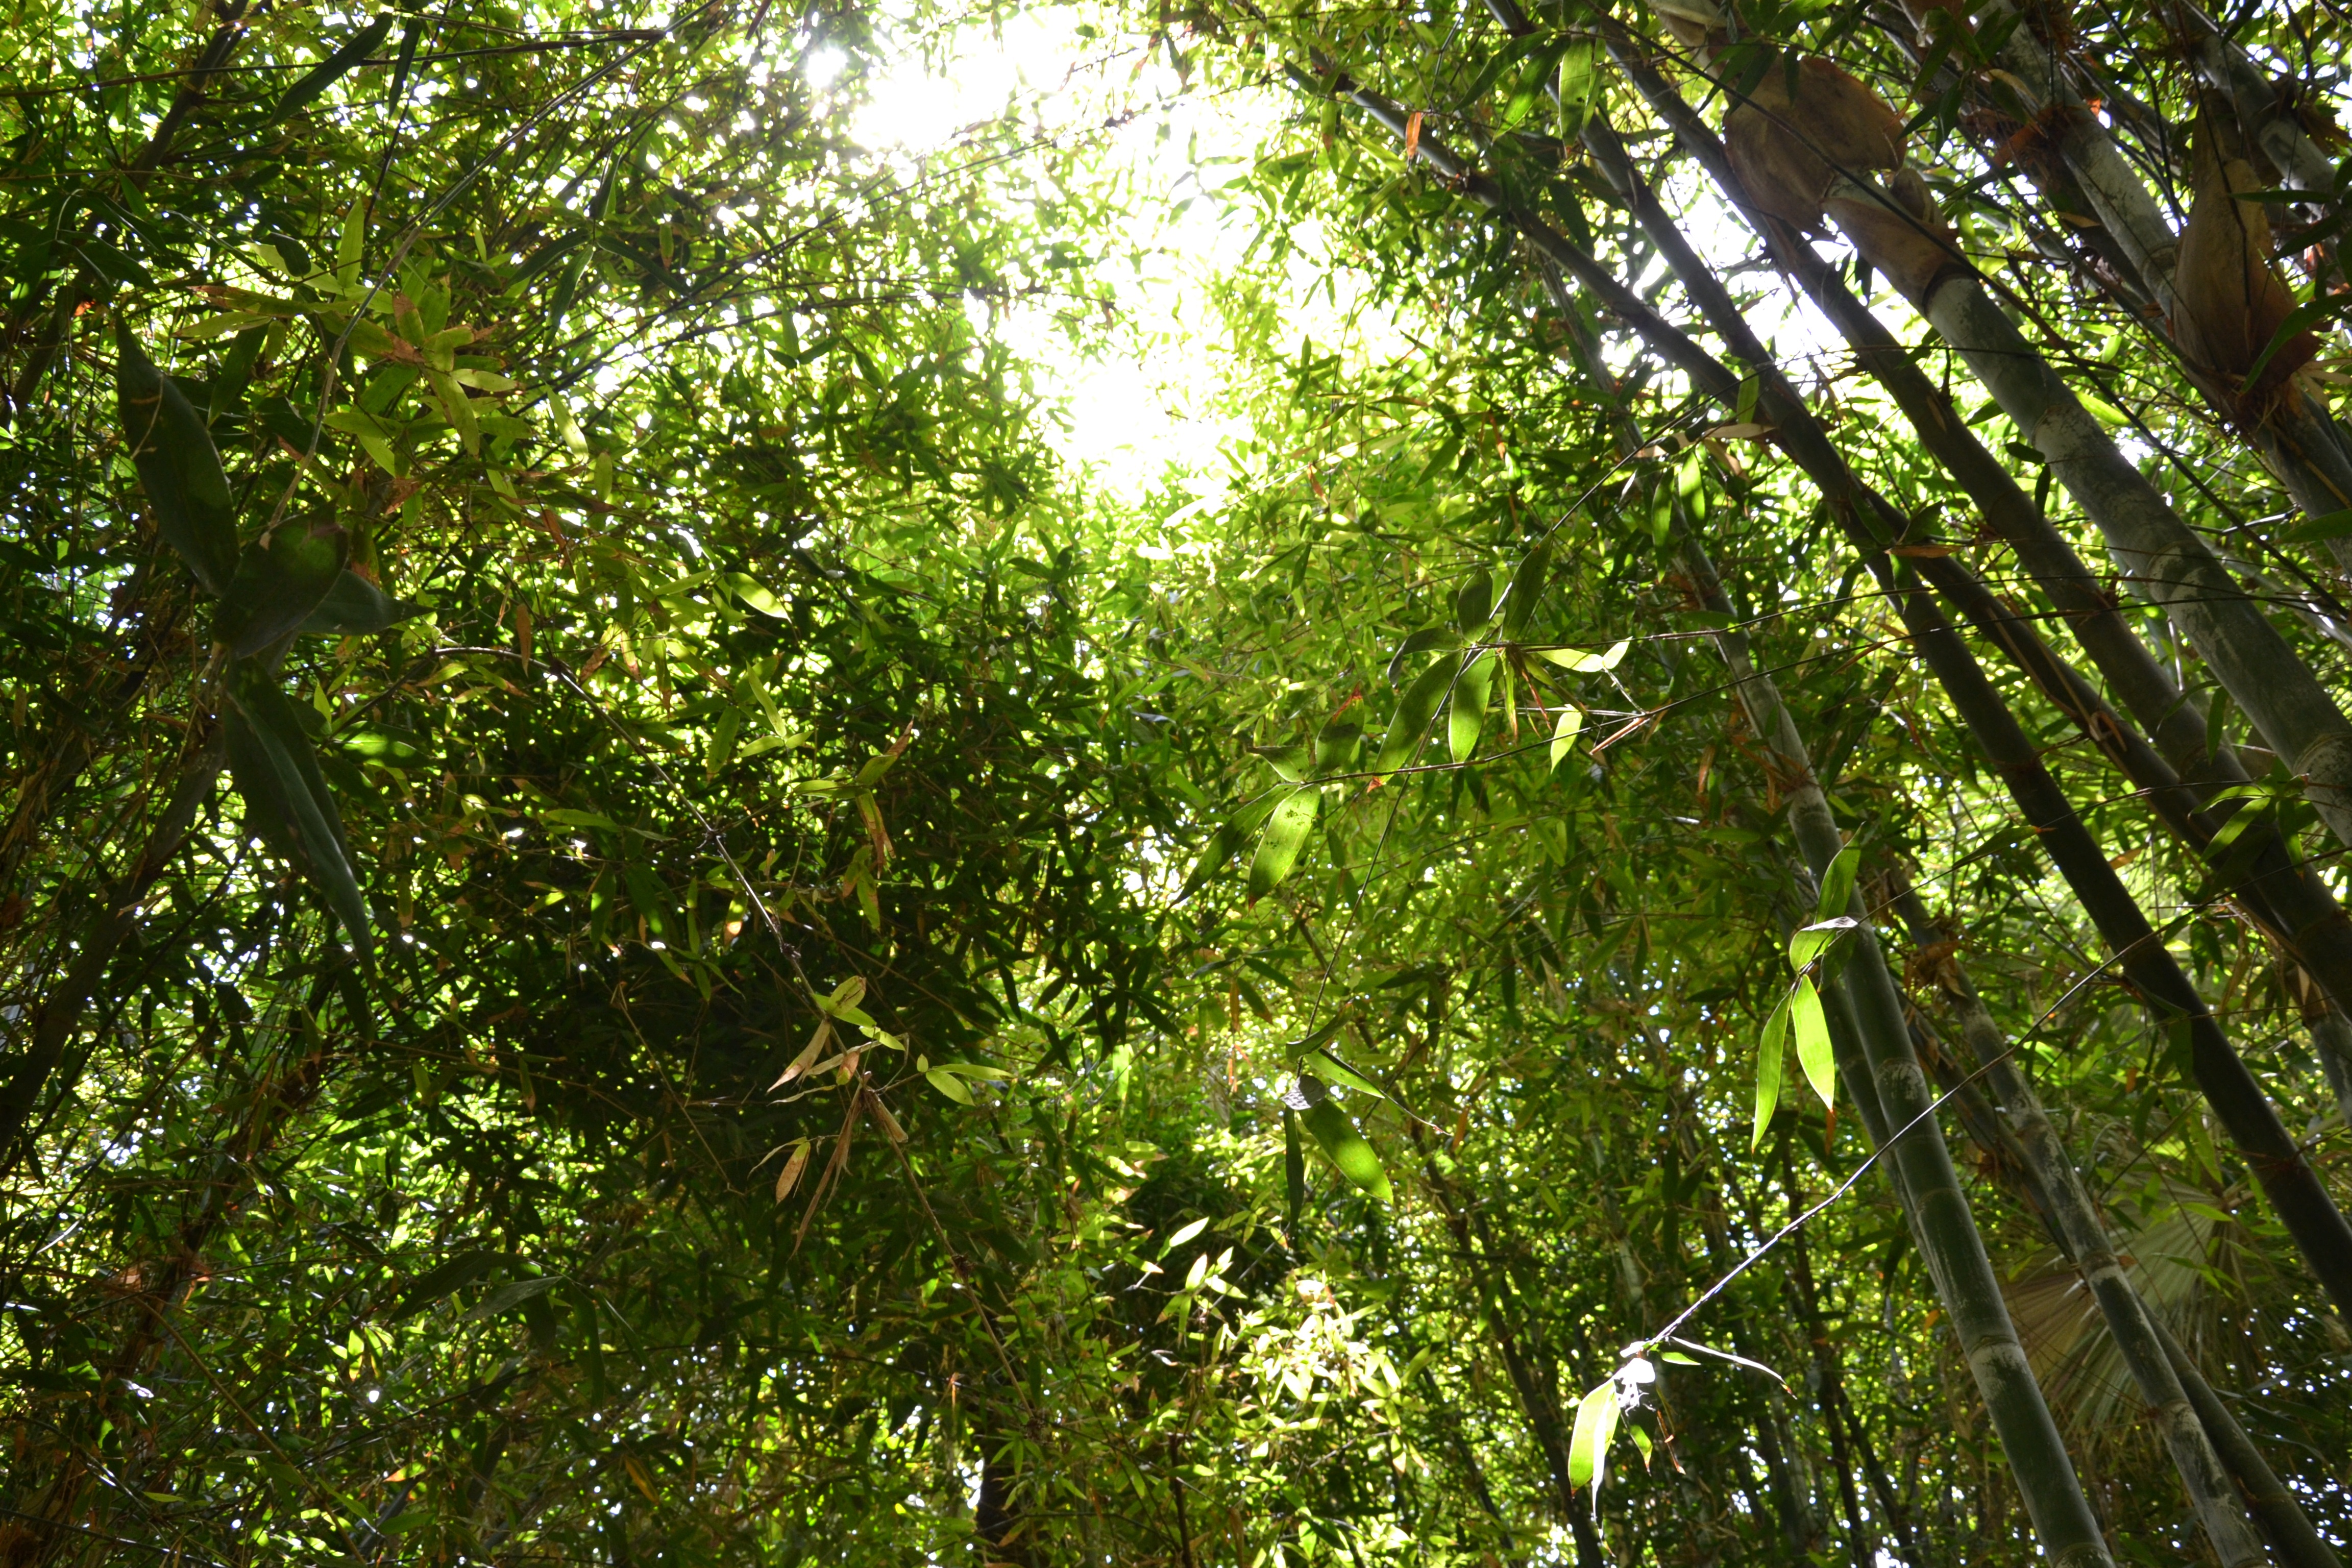
tree, forest, branch, plant, meadow, sunlight, leaf, flower, green, jungle, botany, vegetation, rainforest, deciduous, woodland, habitat, bamboo, ecosystem, biome, old growth forest, natural environment, woody plant, temperate broadleaf and mixed forest